Geometry

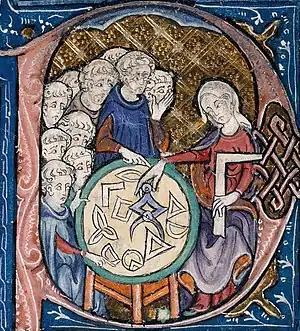
"Woman teaching geometry". Illustration at the beginning of a medieval translation of Euclid's Elements,.

Indian mathematicians also made many important contributions in geometry. The "Shatapatha Brahmana" (3rd century BC) contains rules for ritual geometric constructions that are similar to the "Sulba Sutras". According to , the "Śulba Sūtras" contain "the earliest extant verbal expression of the Pythagorean Theorem in the world, although it had already been known to the Old Babylonians. They contain lists of Pythagorean triples, which are particular cases of Diophantine equations.